Vehicle registration plates of Saudi Arabia

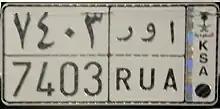
front plate

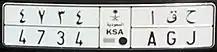
2014 style front plate

Vehicle registration plates of Saudi Arabia are manufactured by the Government Printing Press in Riyadh. Saudi Arabia has taken action to ensure that all people residing within its borders register their vehicles in Saudi Arabia and display a rear as well as a front license plate.